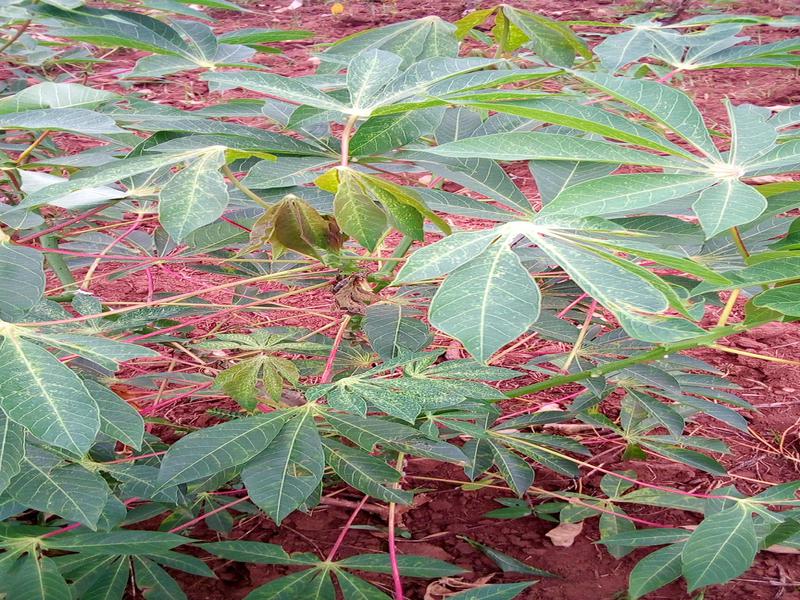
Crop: cassava
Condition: green_mottle